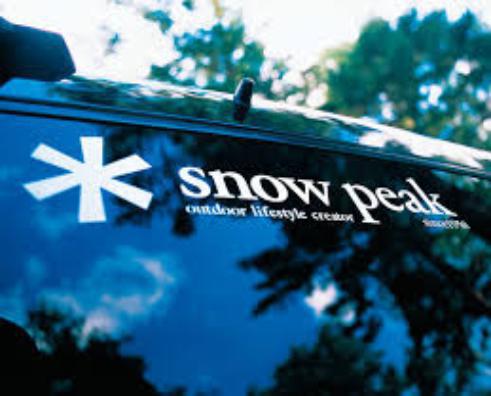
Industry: Sports